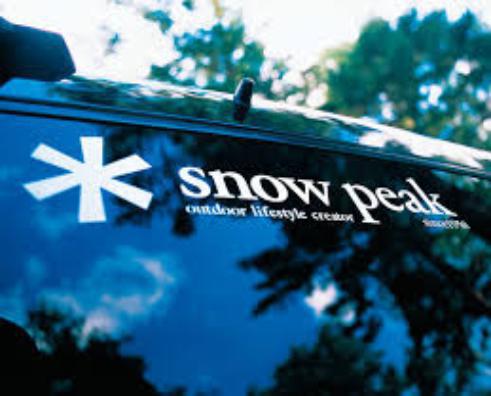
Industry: Sports